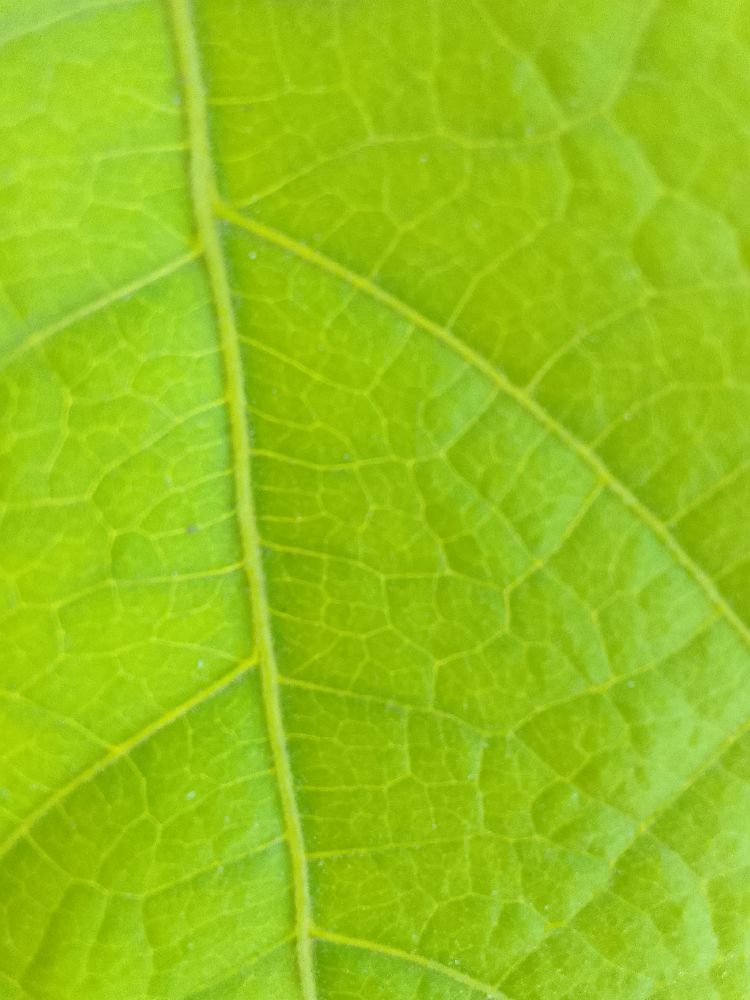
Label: healthy